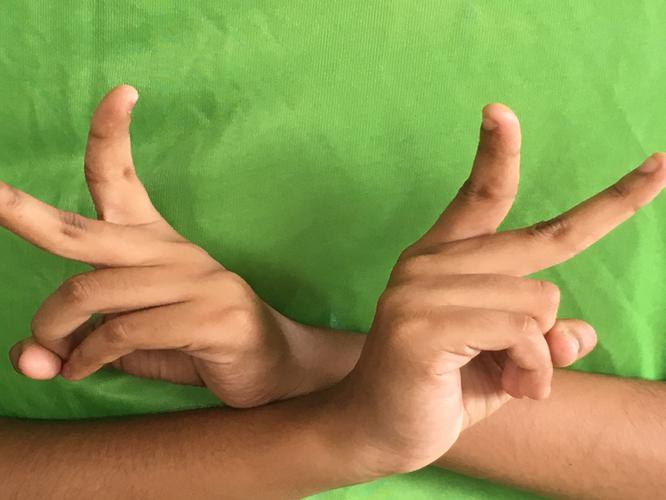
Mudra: Kartariswastika
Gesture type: double_hand